Coiled-coil domain containing 74a

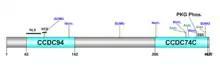
This diagram summarizes the conserved domains, signal peptides, and predicted post-translational modifications for the human protein CCDC74A.

A threonine residue (T395) which is highly conserved across Animalia orthologs may serve as a phosphorylation site by PKG kinase. Additionally, SUMOylation, methylation, and acetylation sites are predicted within highly conserved regions and may play a part in regulation. These predicted post-translational modifications and conserved domains are summarized in the diagram to the right.